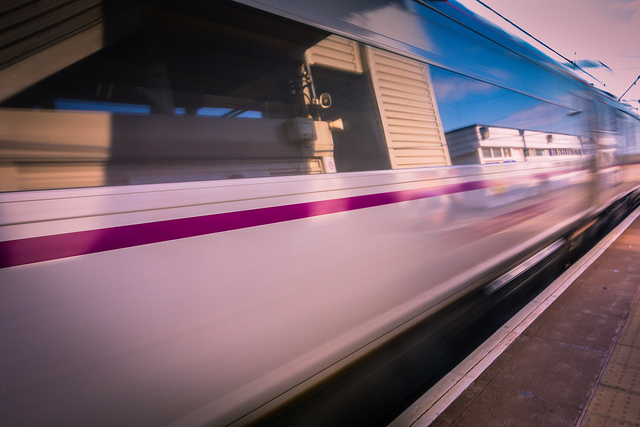
A train traveling past an apartment building and a loading platform.

A building reflected in the windows of a speeding train.

A train speeding by buildings near a platform.

A train on the tracks passing by quickly

A train travel at high speed with buildings reflected in the windows.